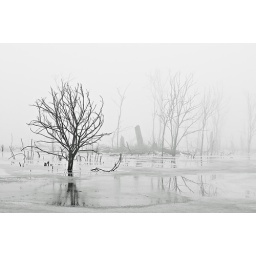
Fog obscures the forest of trees that have succumb to Banner Marsh's rising waters in this December 2007 photograph.